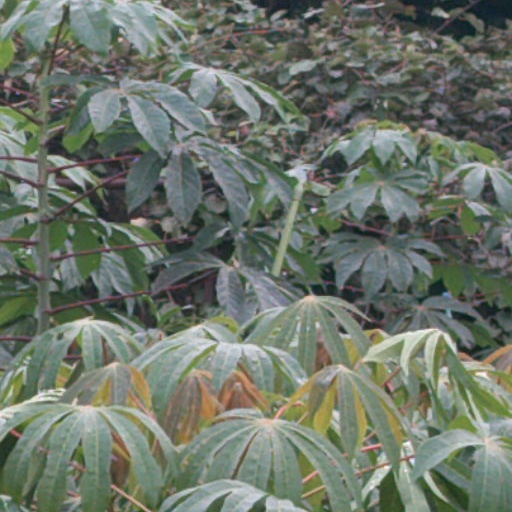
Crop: cassava